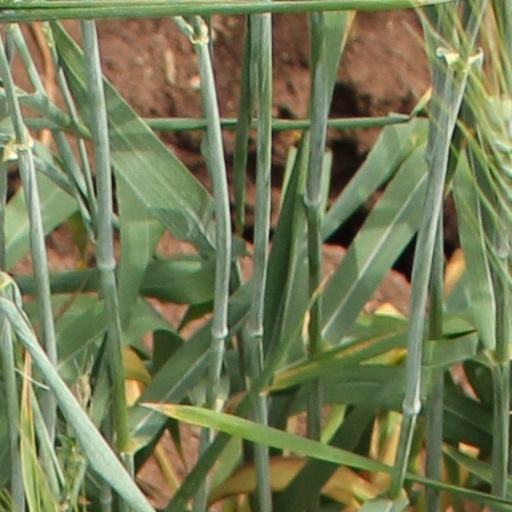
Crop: wheat